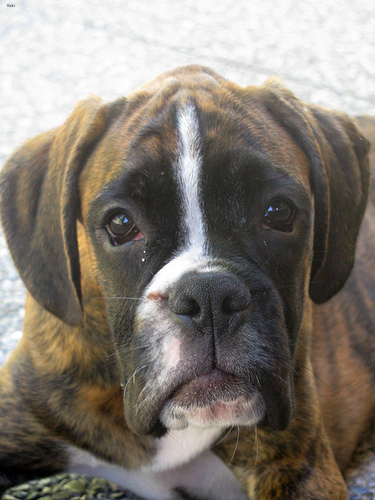
Animal: dog
Breed: boxer